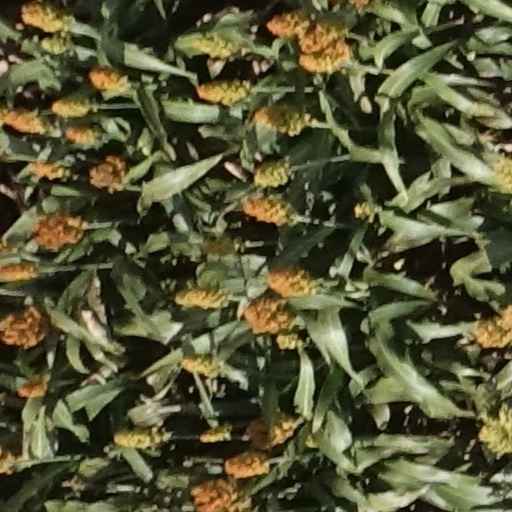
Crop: sorghum